Liber ad milites templi de laude novae militiae

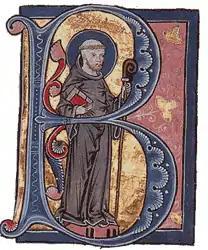
Bernard of Clairvaux

The was a work written by Saint Bernard of Clairvaux (1090 – August 20, 1153). From its tone, content, and timing, its main purpose appears to have been to boost the morale of the fledgling Knights Templar in Jerusalem.